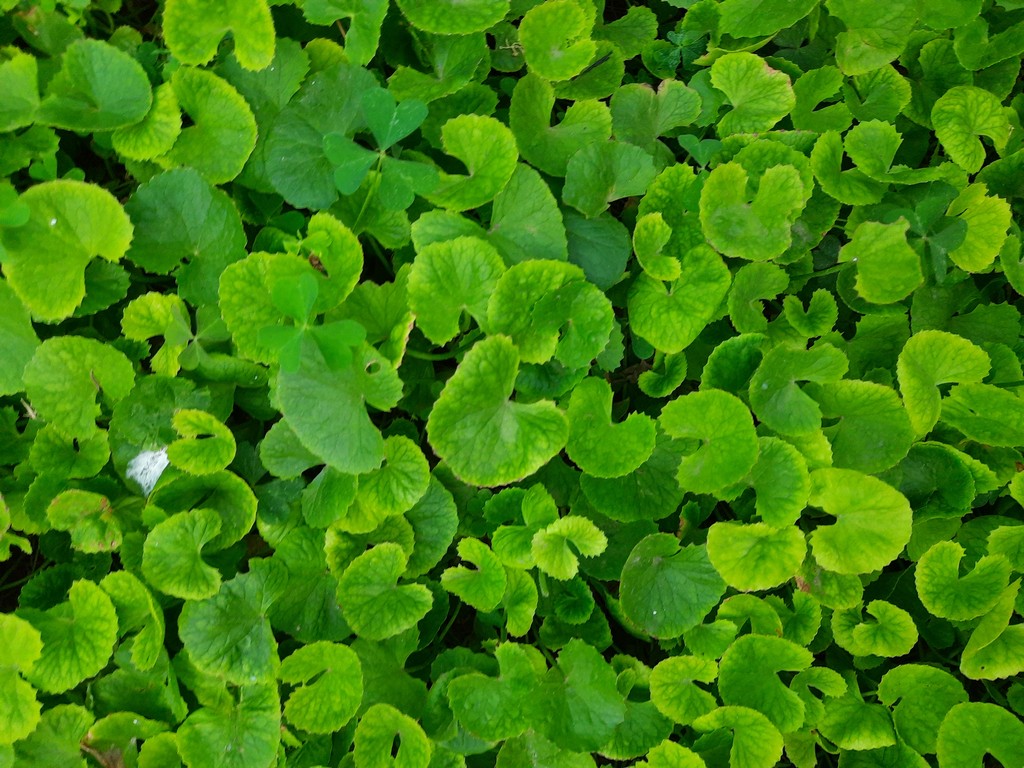
Label: Healthy